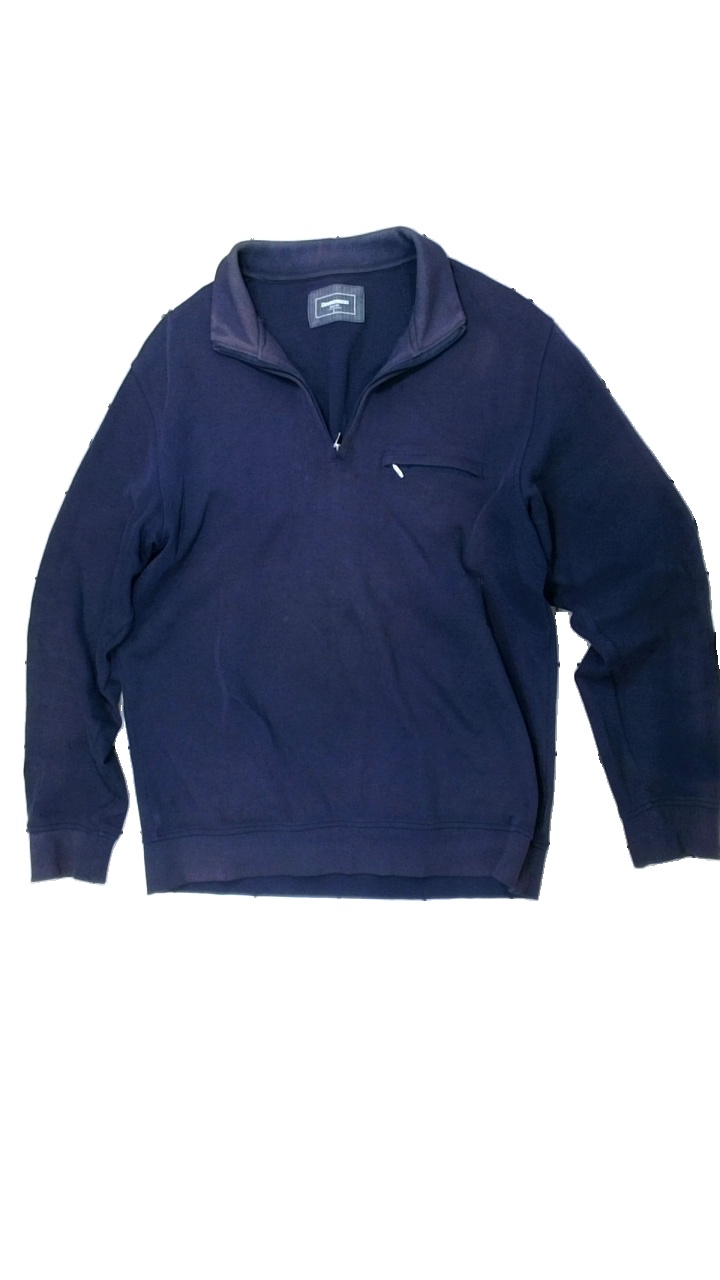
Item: Sweater (Ladies)
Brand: Dressman
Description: Blue sweater with half zip
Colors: Blue
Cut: Regular
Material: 100% Cotton
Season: All
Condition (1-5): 3
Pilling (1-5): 5
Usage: Recycle
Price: <50